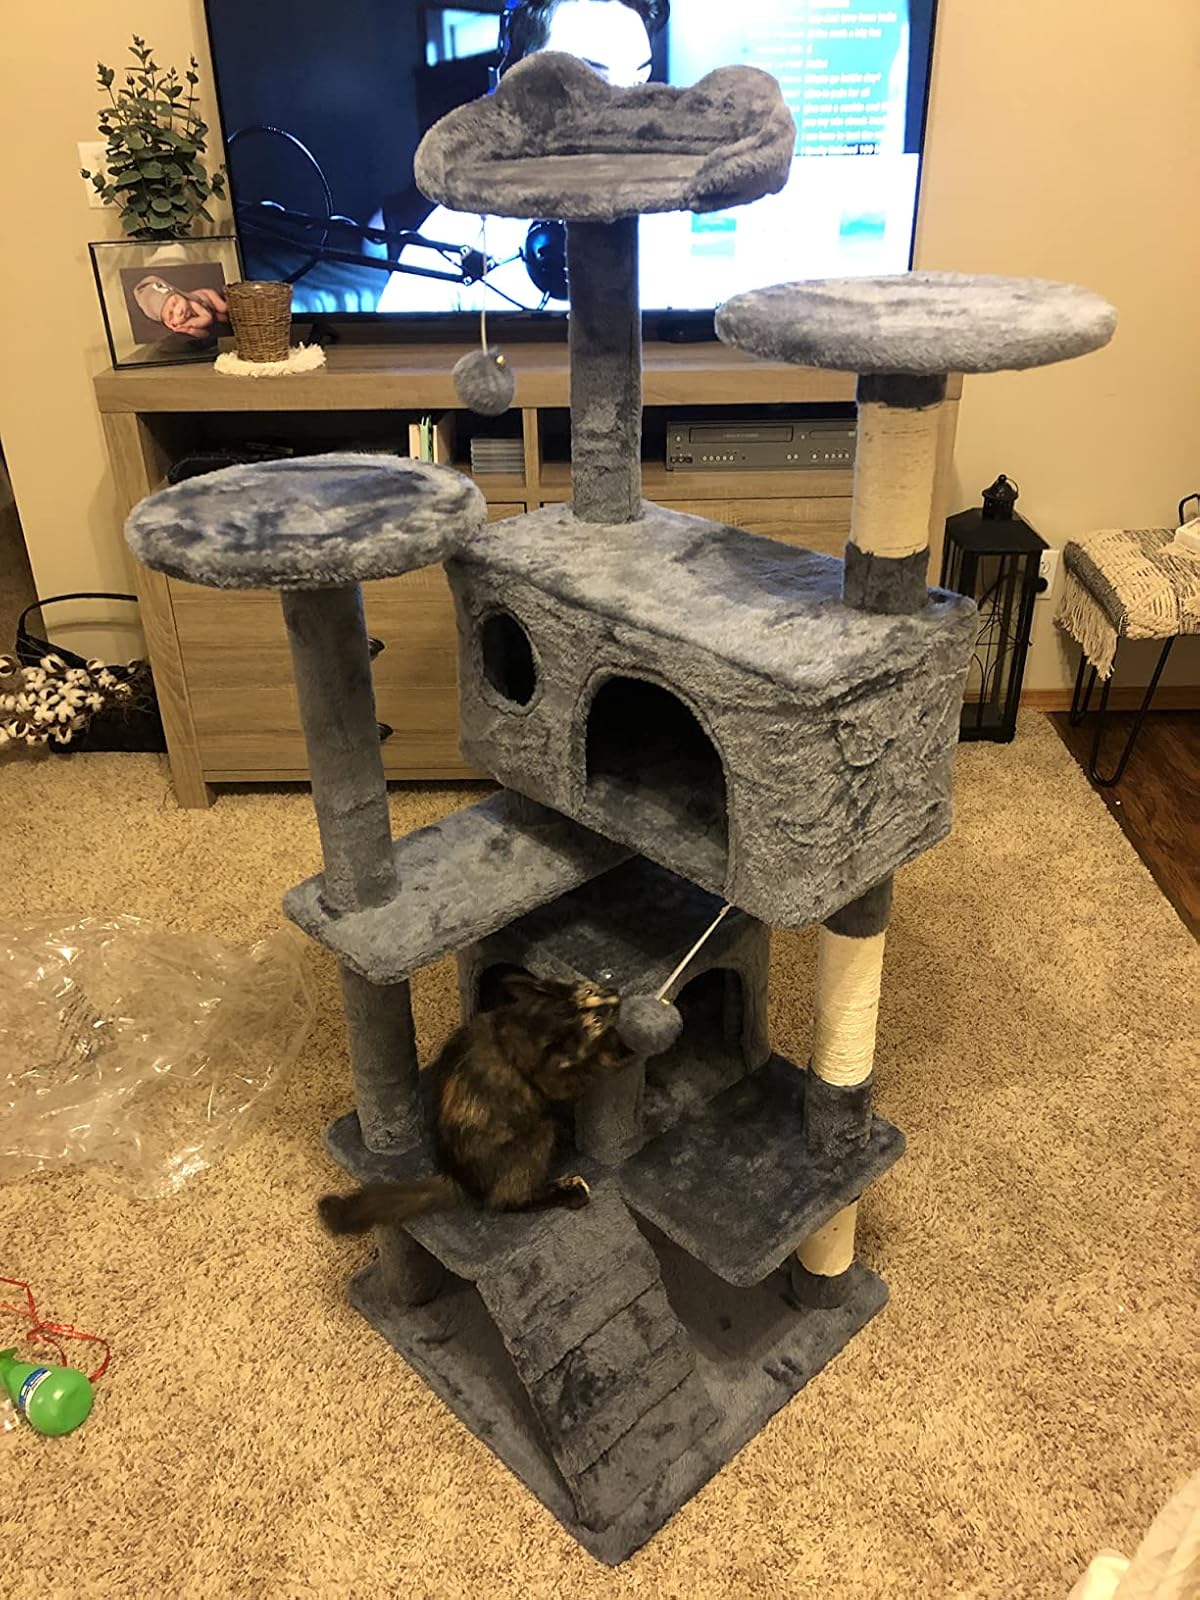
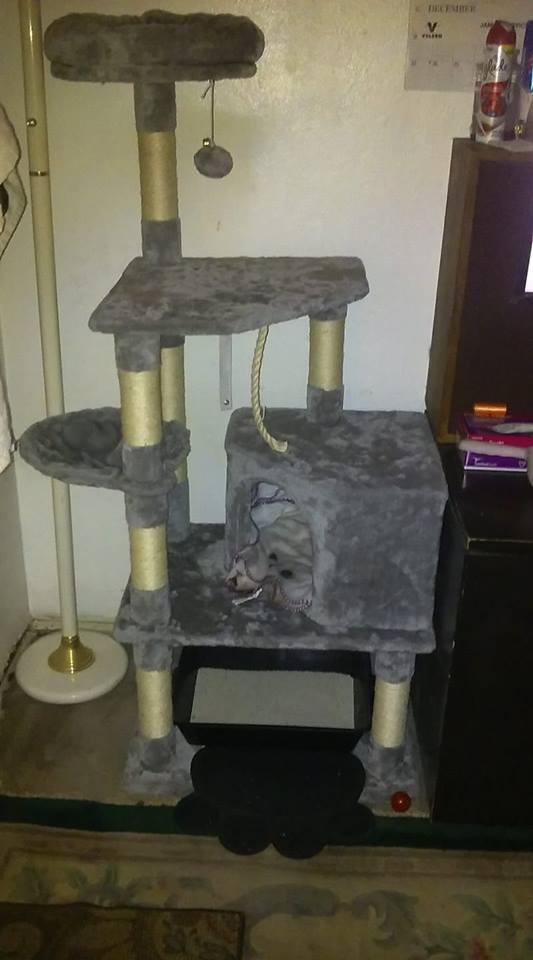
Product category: items_cat tree
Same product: no